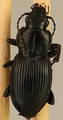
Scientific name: Cyclotrachelus torvus
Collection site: Northern Great Plains Research Laboratory NEON (NOGP), plot NOGP_007